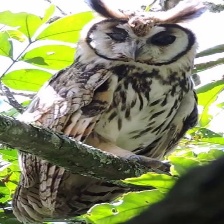
Species: STRIPED OWL
Scientific name: ASIO CLAMATOR
ImageNet parent category: great_grey_owl